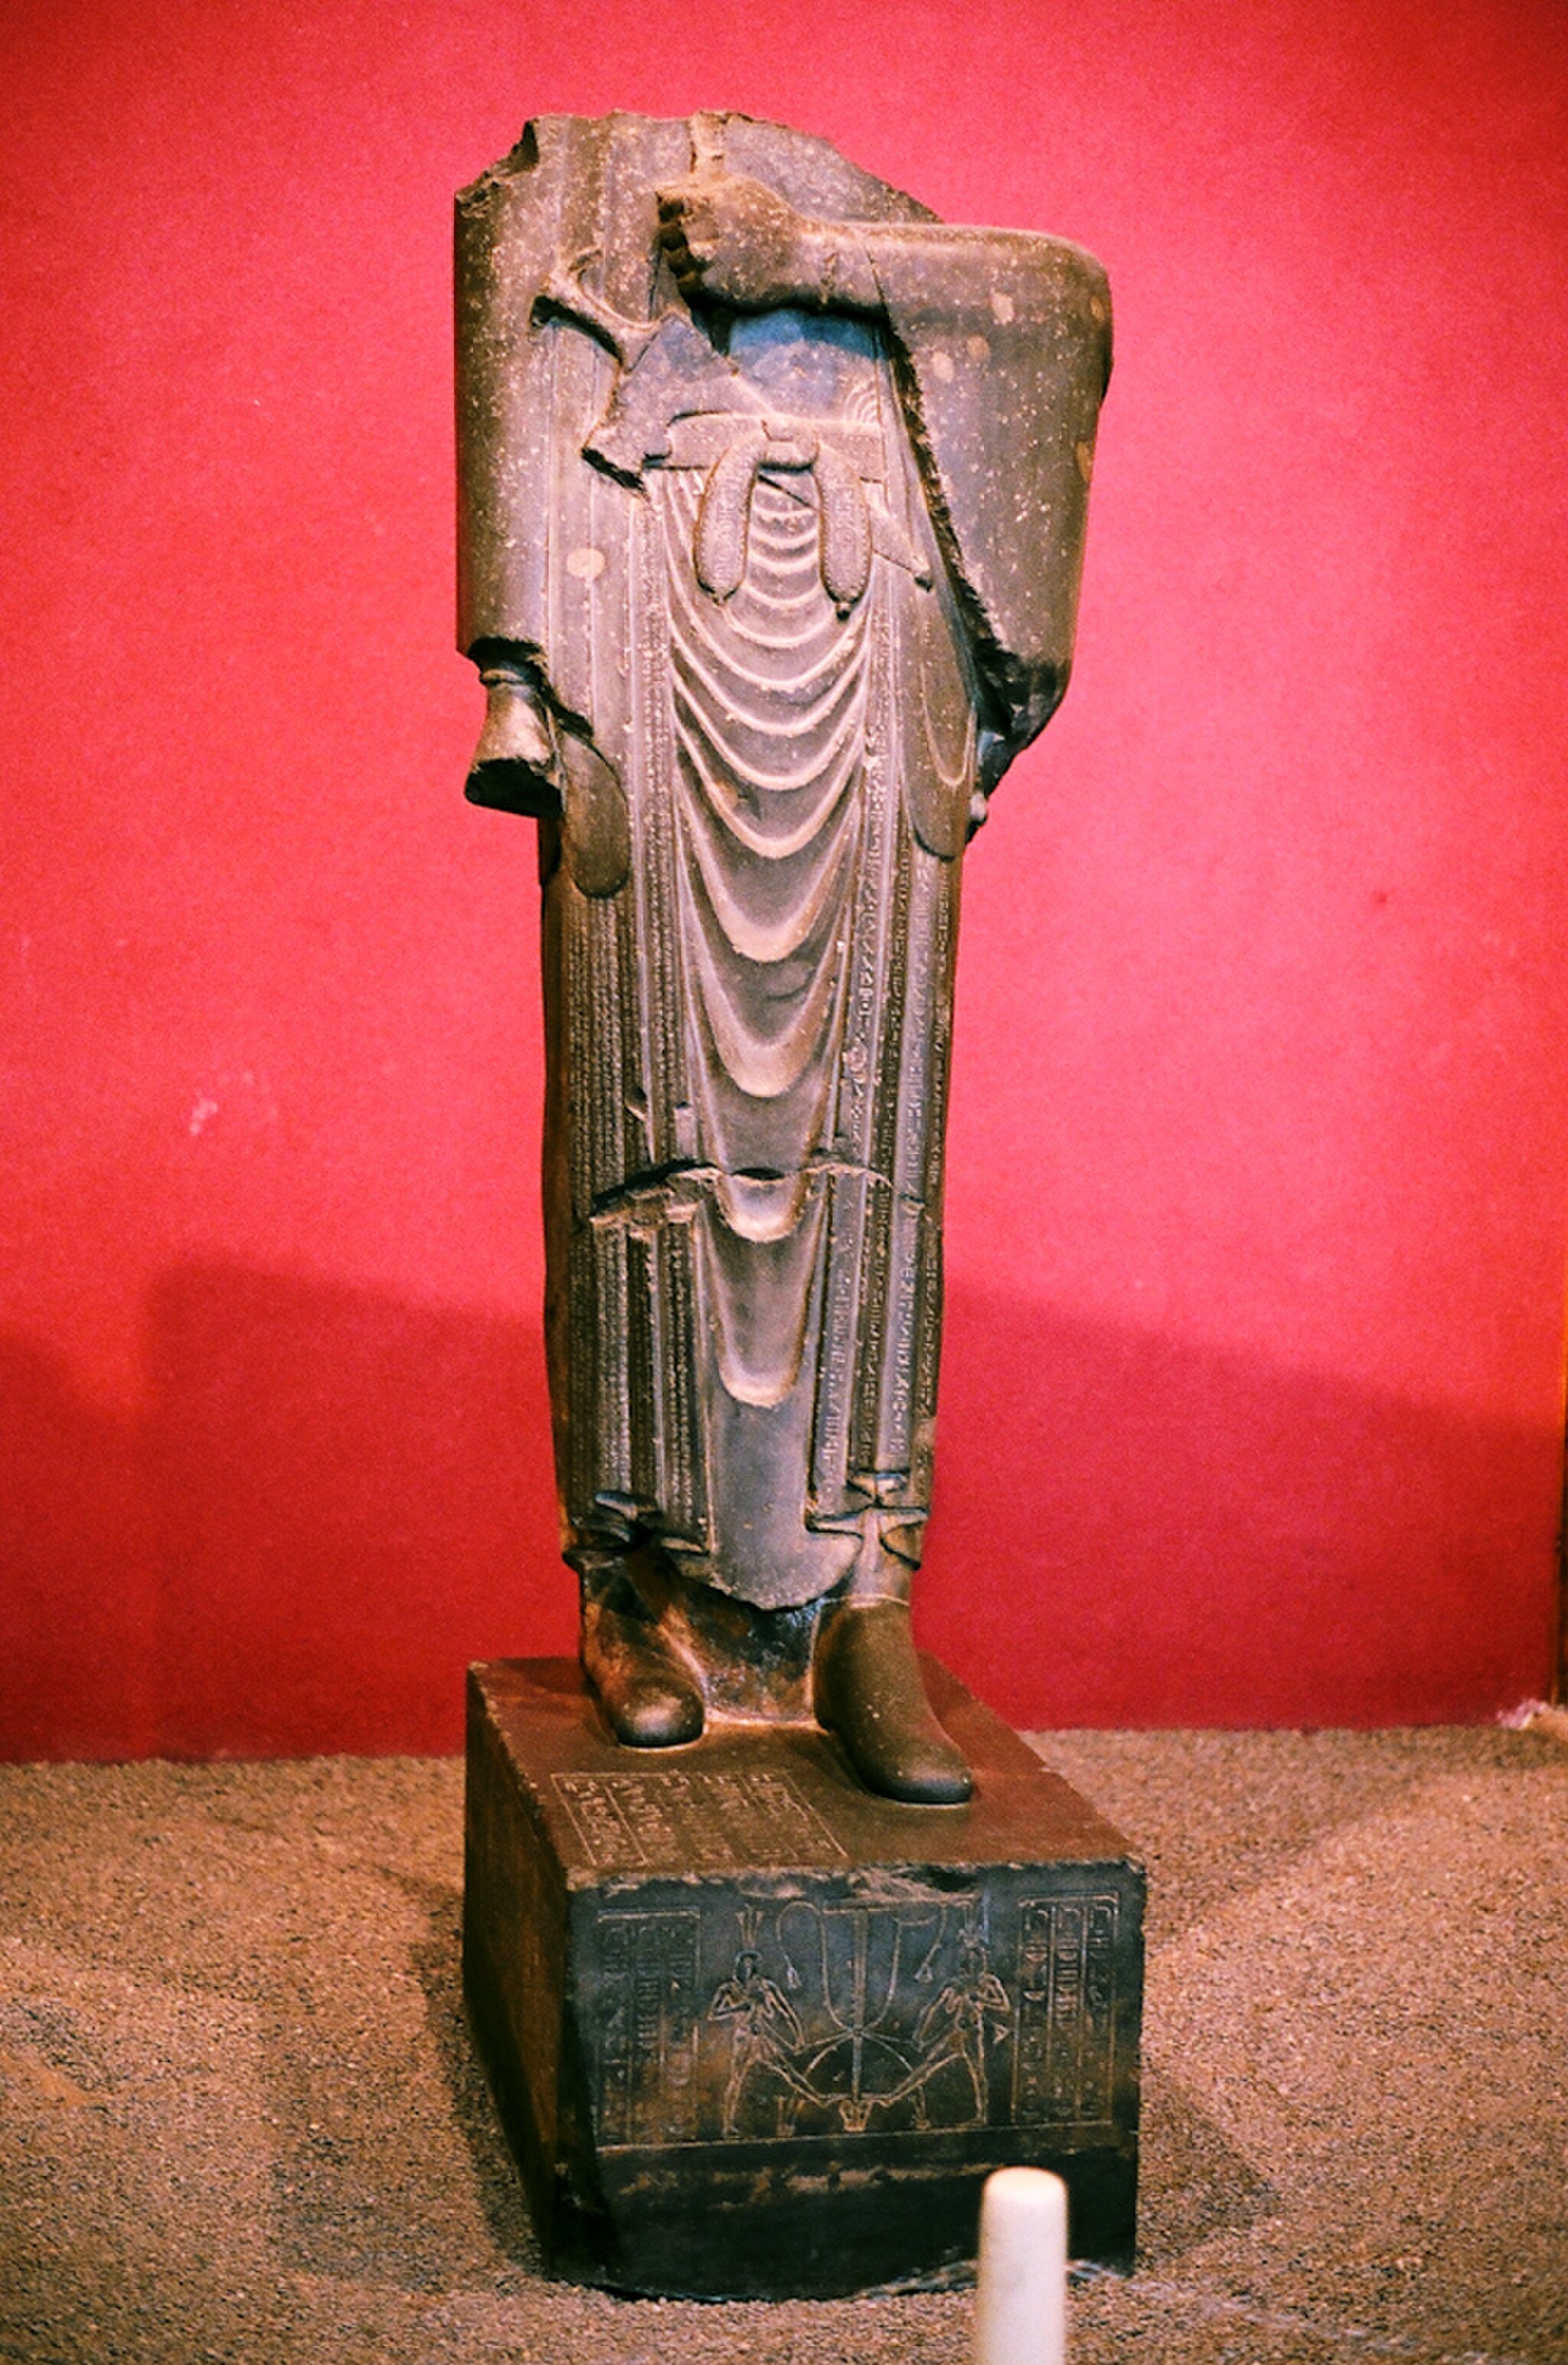
Title: The National Museum of Iran (4368622537)
Description: The National Museum of Iran
Date: 2010-02-18 19:53
Categories: Statue of Darius I, Flickr images reviewed by FlickreviewR 2, Photographs by Bijan Tehrani